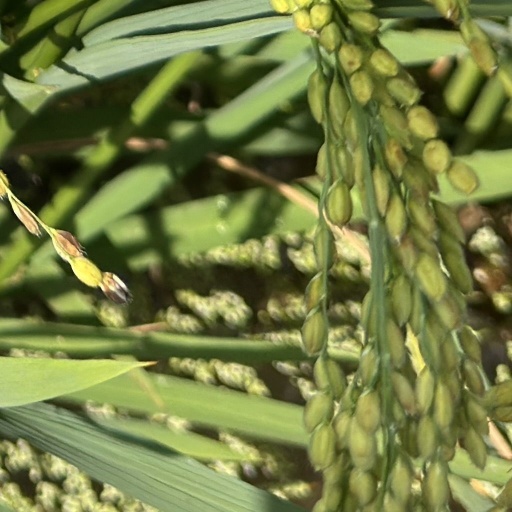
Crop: rice